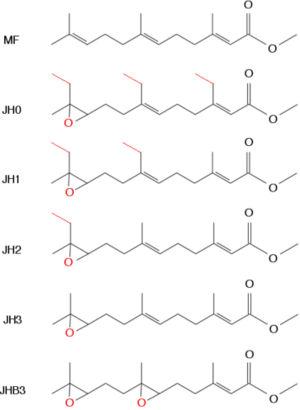
L'hormone juvénile est une hormone qui contrôle le développement post-embryonnaire chez les insectes. Elle doit son nom au fait qu'elle maintient les caractères juvéniles, en favorisant les mues larvaires et en retardant la métamorphose. Toutefois, elle n'intervient pas que chez les larves, puisqu'elle a aussi un rôle très important chez l'insecte adulte, où elle régule la reproduction, en particulier la vitellogenèse et l'ovogenèse chez la femelle.